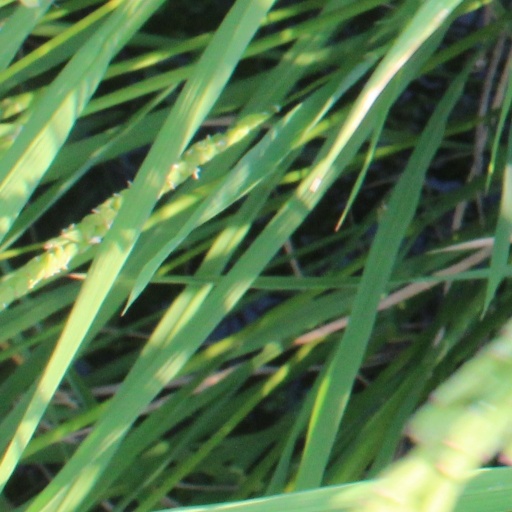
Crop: rice